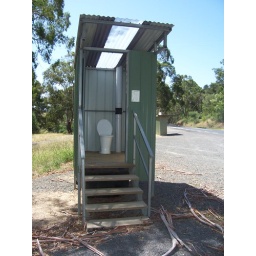
This room with a view is by the side of a highway in country Victoria, Australia. There is a bus stop in the distance.